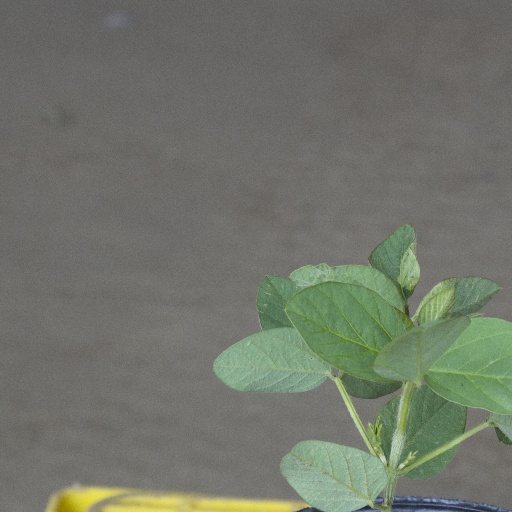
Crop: soybean